W. E. Lawrence

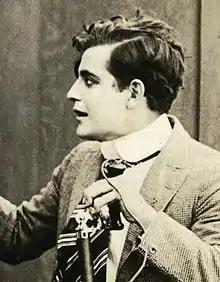
Lawrence in "Above Par" (1915)

William Effingham Lawrence (August 22, 1896 – November 28, 1947) was an American actor of the silent era. He was born in Brooklyn, New York and died in Los Angeles, California. Known by the nickname "Babe", Lawrence appeared in 120 films between 1912 and 1947. Before entering the movie industry, he was an artist's model. His work in that field included being an Arrow Collar Man.